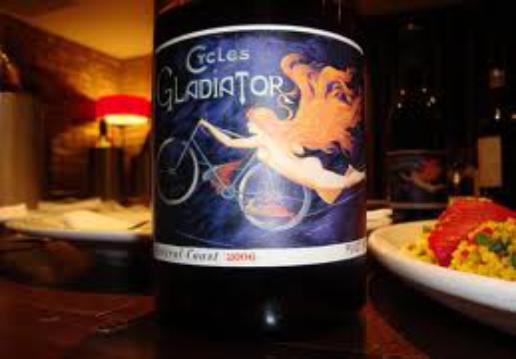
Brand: gladiator cycle
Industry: Food